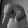
ASL letter: Q